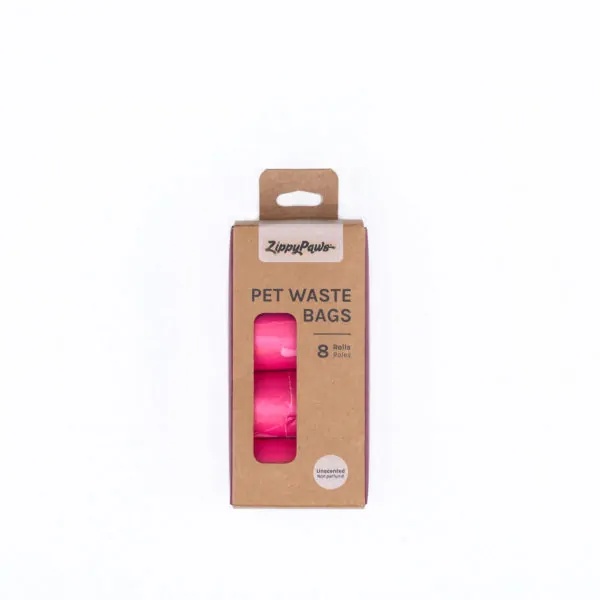
ZippyPaws PET WASTE BAGS 8 Rolls (120bags) - Pink
Brand: Zippy Paws
Bags include handles for easy waste management. Comes in a bag of 8 rolls (15 bags per roll) - 120 bags (8 rolls of 15 bags) - Handles make it easy to tie up and trap odor inside - Easy to open bags - Contents: 100% HDPE - Unscented
Category: Animals & Pet Supplies > Pet Supplies > Pet Waste Bags